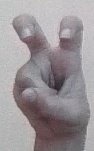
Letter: toot